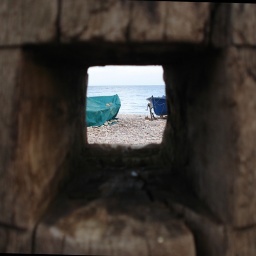
Really only an experiment: thius was taken using the hole in an old wooden beach capstan as a frame.